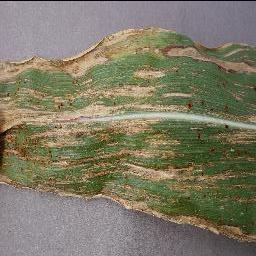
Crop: corn
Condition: (maize)_cercospora_spot_gray_spot